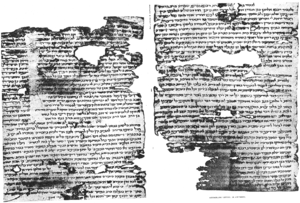
Lettre de Houshiel ben Elhanan publiée en 1899 par Solomon Schechter dans la Jewish Quarterly Review (11:644-650)
Les quatre captifs sont quatre savants juifs qui, selon une tradition rapportée dans le Sefer HaQabbala par le Rav Abraham ibn Dawd, auraient été capturés par des pirates vers la fin de la période des Gueonim, dans la seconde moitié du Xᵉ siècle, avant d'être rachetés par différentes communautés juives, faisant de celles-ci les centres de savoir cardinaux du monde juif.
L'histoire des Juifs en Tunisie s'étend sur près de deux mille ans. Attestée au IIᵉ siècle mais sans doute plus ancienne, la communauté juive en Tunisie croît à la suite de vagues d'immigration successives et d'un prosélytisme important créant des communautés de Berbères juifs. Toutefois, son développement est freiné par des mesures anti-juives à partir de l'édit de Milan et à l'époque de l'exarchat de Carthage.
Ḥoushiel ben Elhanan est un rabbin du Xᵉ siècle, devenu l'un des principaux talmudistes de son temps. Il dirigea le centre d'études de la communauté juive de Kairouan, faisant de ce centre l'un des pôles de savoir du monde juif, relativement indépendant des académies talmudiques de Babylonie.